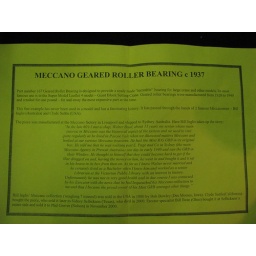
Description sheet for the green red Geared Roller Bearing in Box by Graham Hawtree